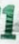
Number: 1